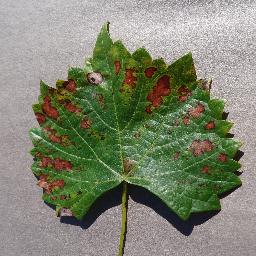
Label: Grape___Esca_(Black_Measles)